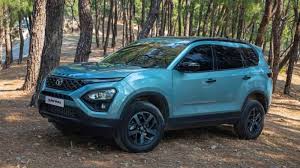
Label: noambulance